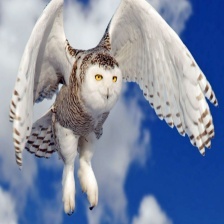
Species: SNOWY OWL
Scientific name: BUBO SCANDIACUS
ImageNet parent category: great_grey_owl